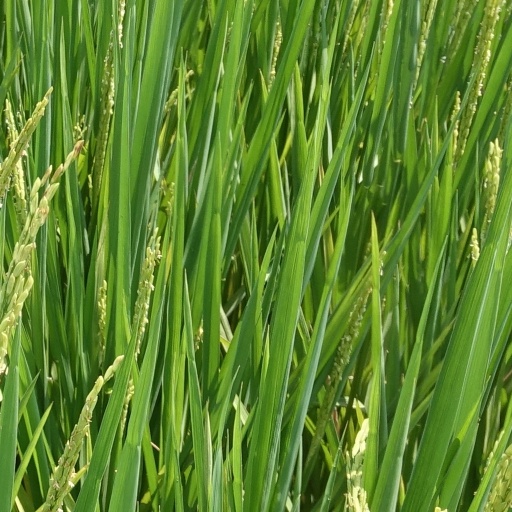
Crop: rice